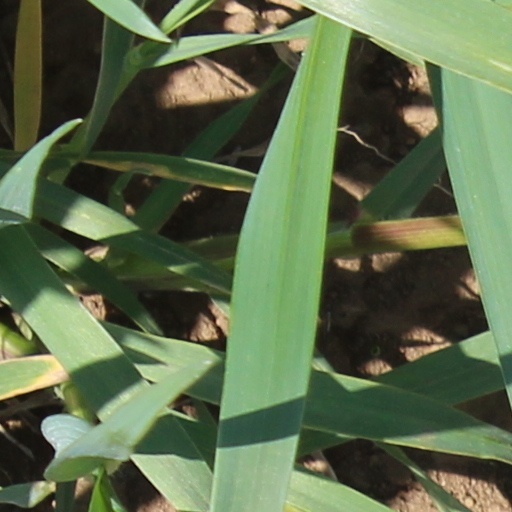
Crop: wheat